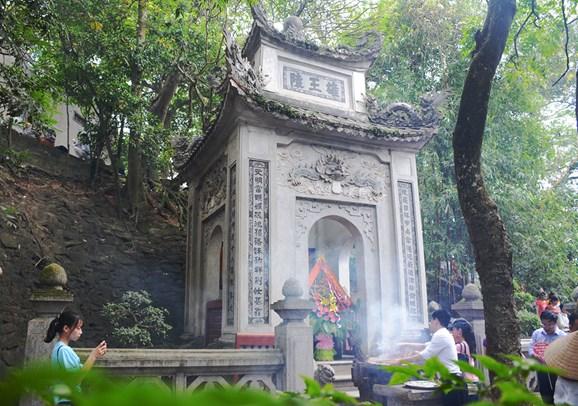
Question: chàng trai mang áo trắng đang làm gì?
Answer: đang thắp nhang